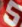
Number: 5